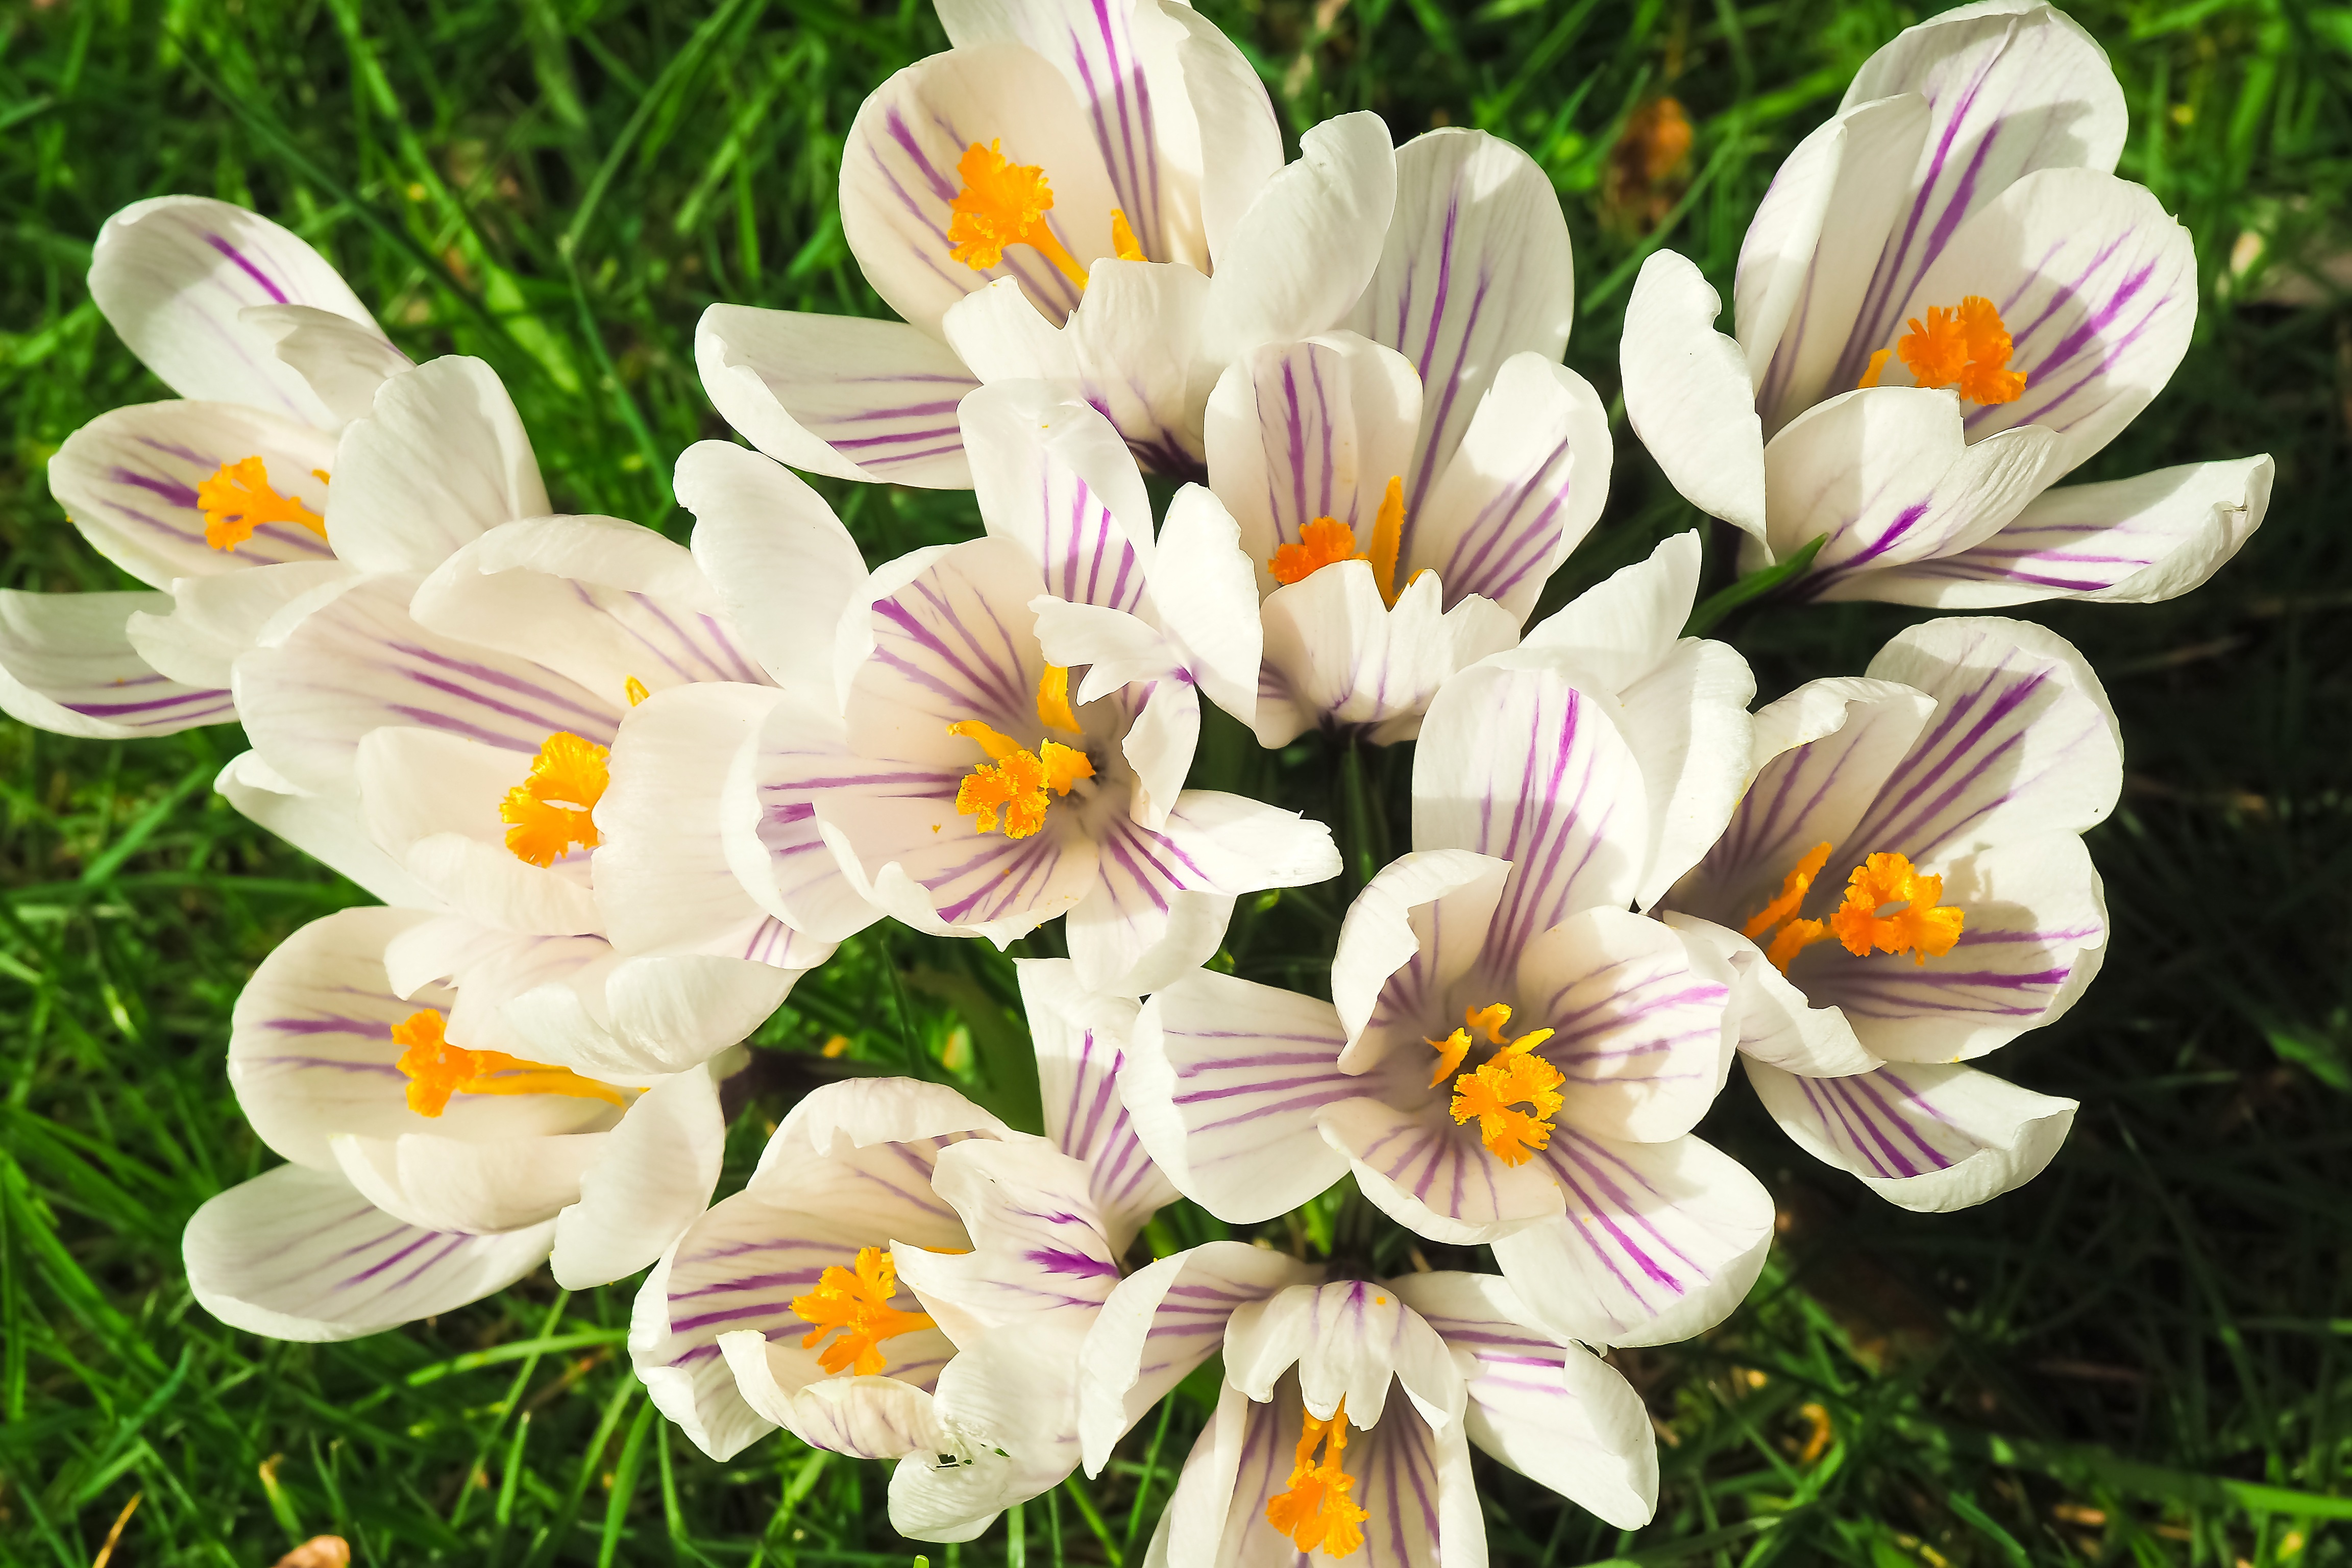
nature, grass, blossom, plant, white, meadow, flower, petal, bloom, spring, green, stamp, color, botany, colorful, yellow, garden, close, flora, wildflower, flowers, farbenpracht, bright, sun flower, beautiful, lily, crocus, mood, floristry, spring crocus, early bloomer, flower meadow, spring flower, ornamental plant, spring awakening, fr hlingsanfang, flowering plant, signs of spring, spring meadow, early summer, b hen, spring fever, land plant, iris family